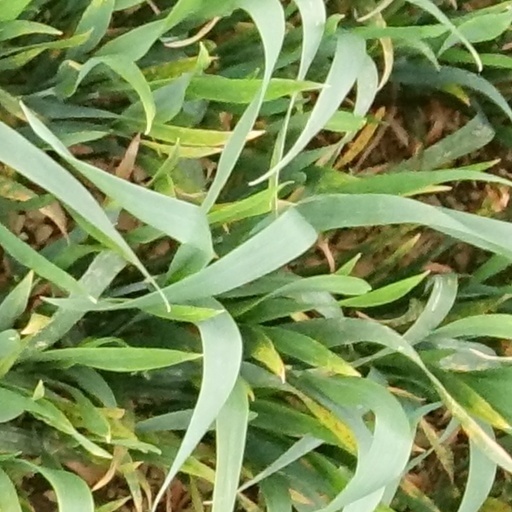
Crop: wheat